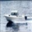
Label: ship